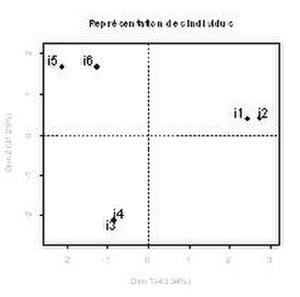
Figure1. AFDM
L’Analyse factorielle de données mixtes est la méthode factorielle dédiée aux tableaux dans lesquels un ensemble d’individus est décrit par un ensemble de variables quantitatives et qualitatives.